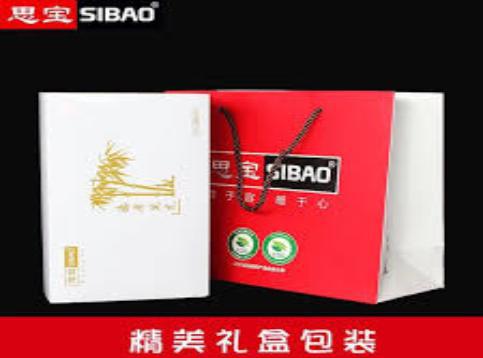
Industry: Necessities